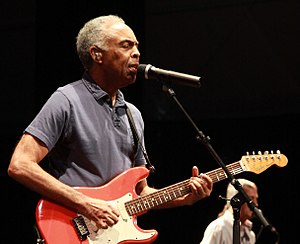
Festival de Cornouaille
Gilberto Gil på Festival de Cornouaille i 2010
Festival de Cornouaille er en årlig festival, der afholdes i Quimper i Bretagne i slutningen af juli. Festivalen har til formål at udbrede bretonsk kultur. Dette resulterer i, at der hvert år er omkring 180 koncerter og andre aktiviteter i og omkring Quimper. Festivalen er blevet afholdt siden 1923 og er en af de største kulturelle begivenheder i Bretagne.